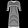
Label: Dress